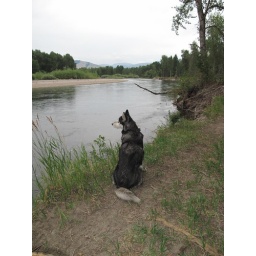
i'm just sitting here watching the water go by